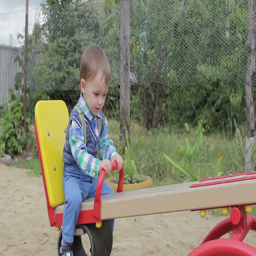
little boy on a swing in the playground